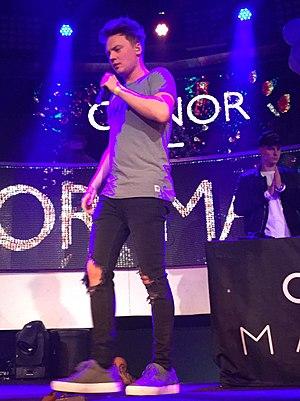
Conor Paul Maynard, né le 21 novembre 1992, est un chanteur britannique originaire de Brighton. Il a signé avec EMI. Ses fans sont appelés les Mayniacs.